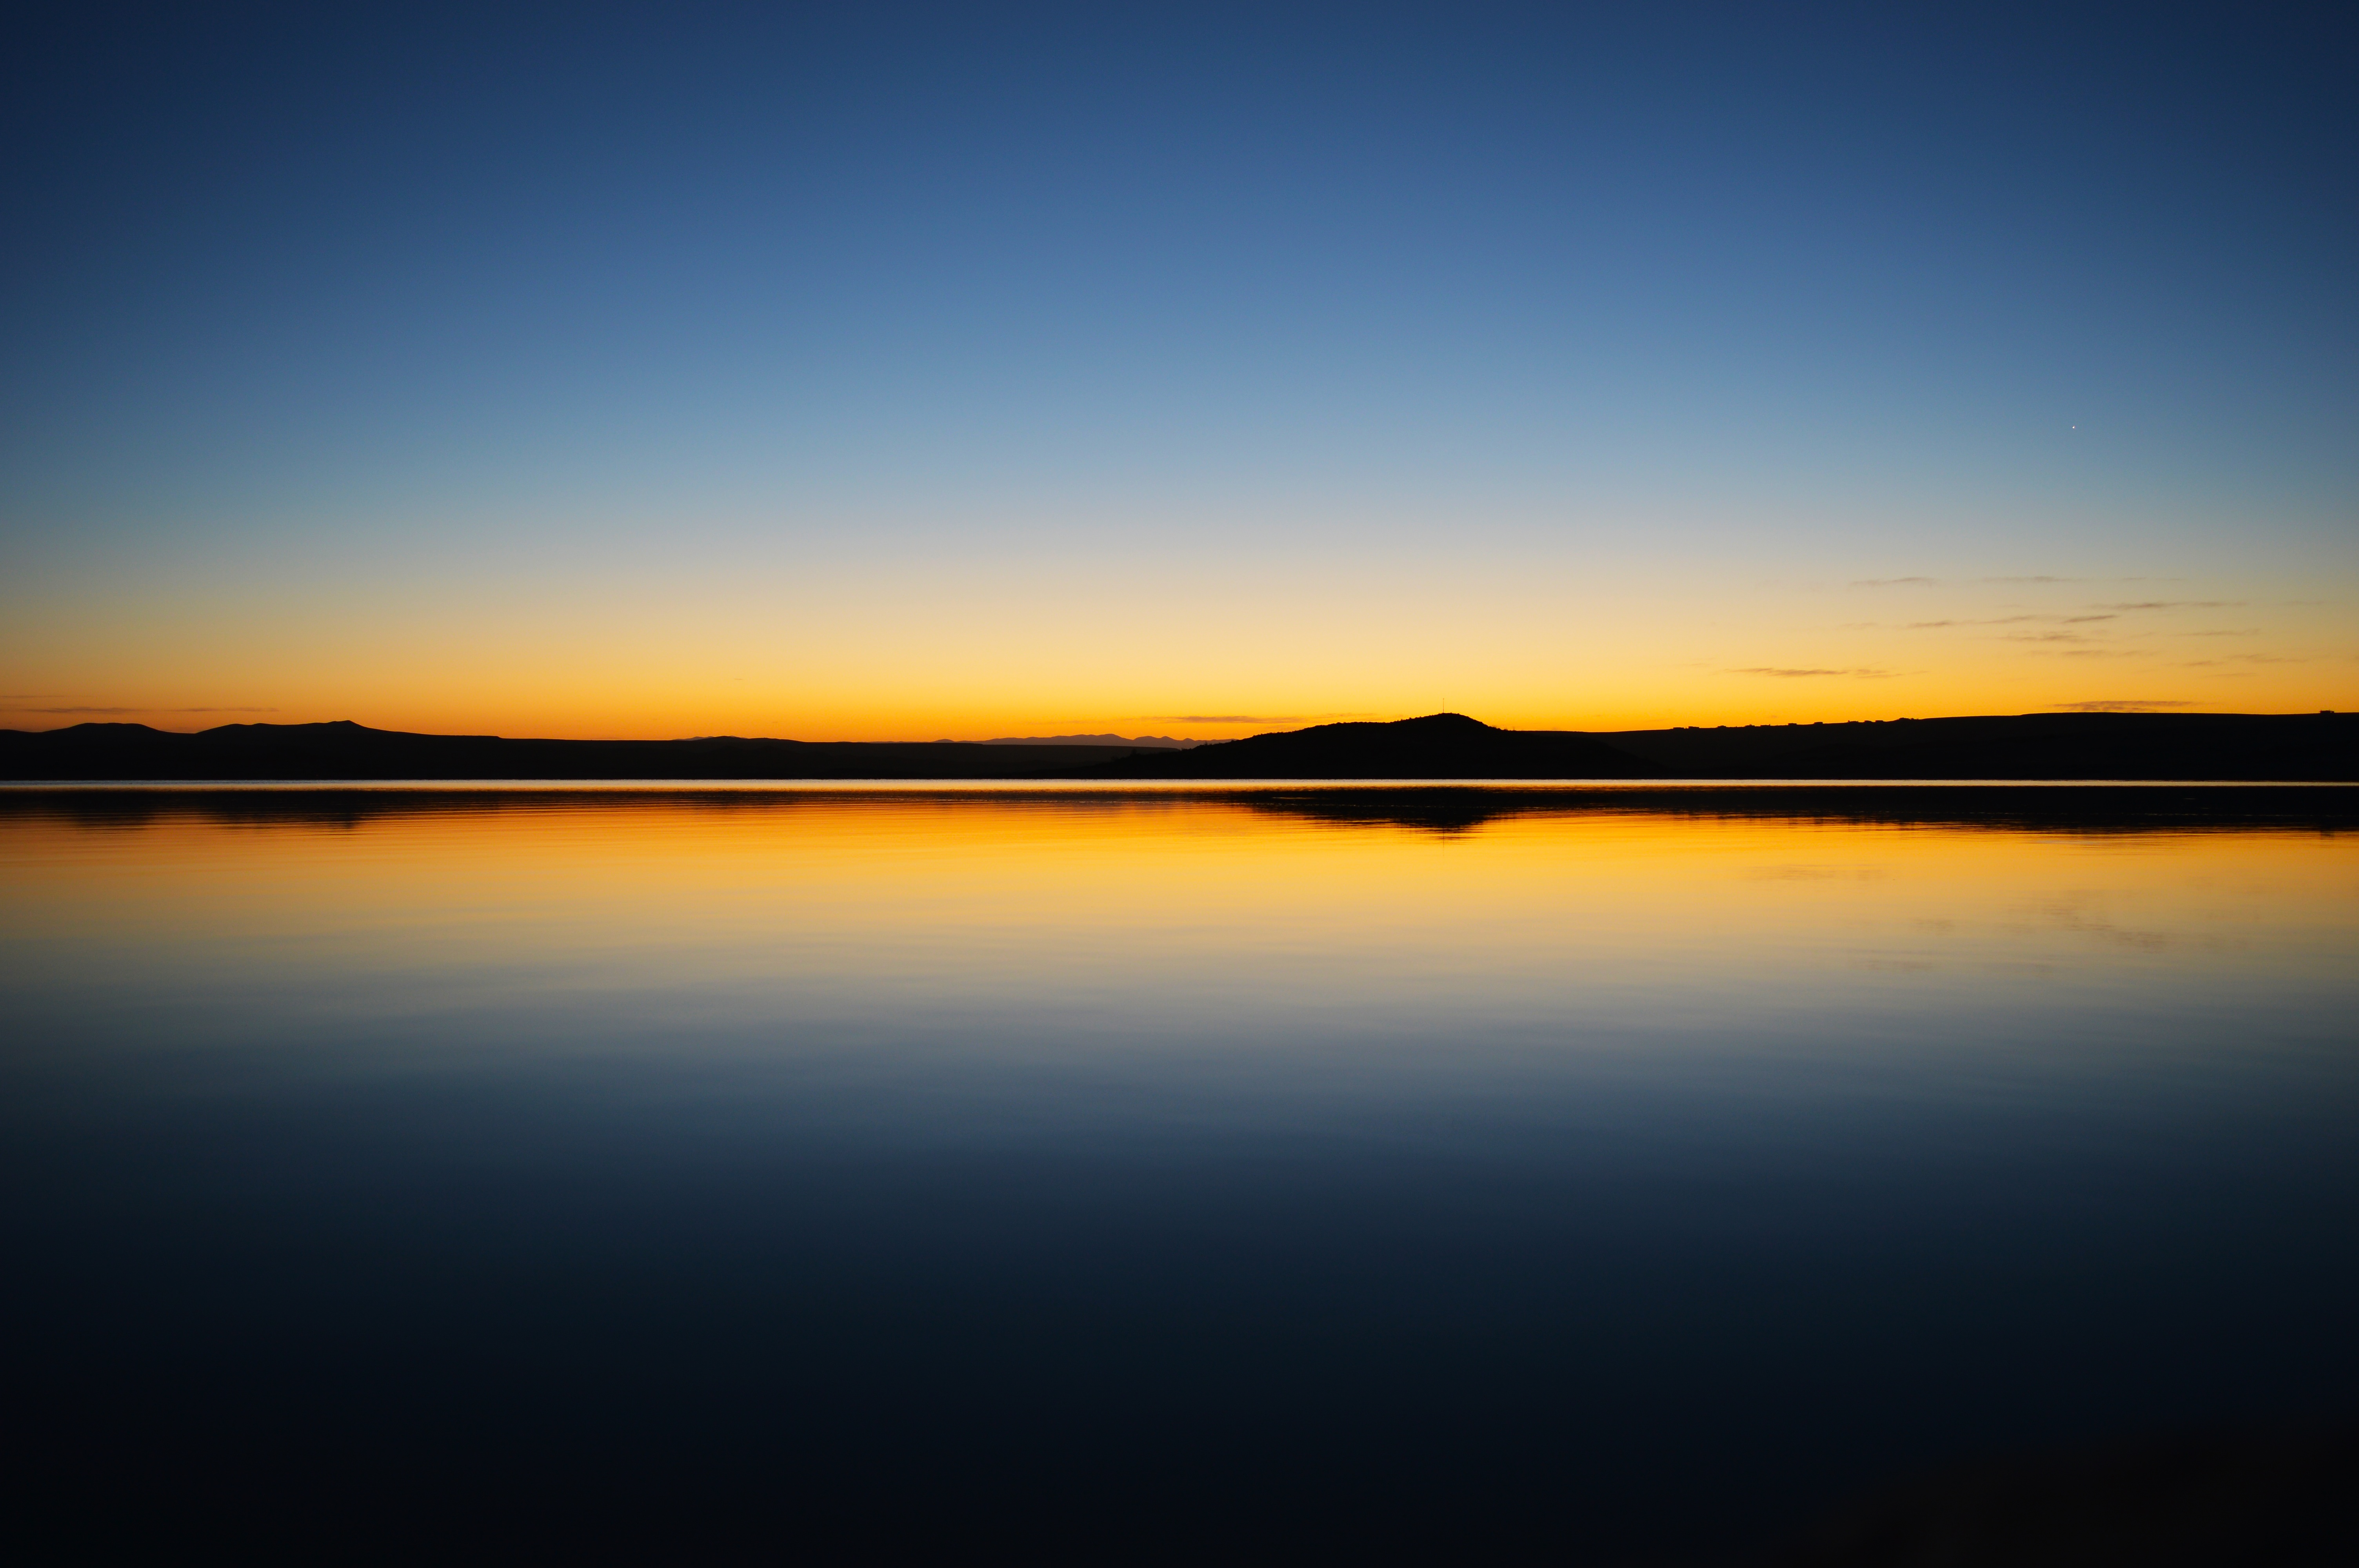
sea, ocean, horizon, cloud, sky, sun, sunrise, sunset, sunlight, morning, lake, dawn, atmosphere, dusk, evening, reflection, loch, afterglow, atmospheric phenomenon